Castle Clinton

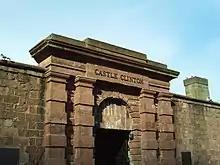
Entrance to Castle Clinton

Moses presented plans for a reconstruction of Battery Park to the Board of Estimate in March 1942, in which the fort was to be replaced by a landscaped promenade. The board voted in favor of removing the fort from Battery Park that June. City officials quickly placed the fort for sale, allowing potential buyers to preserve the fort by relocating it, but the officials rejected the sole bid from a Brooklyn junkyard operator who offered $1,120. The Fine Arts Federation of New York held an architectural design competition in August 1942, soliciting plans for a renovation of Castle Garden. Despite ongoing disputes over the fort's fate, workers began removing metal from Castle Garden on September 25, while the rest of the building remained in place for the time being. The fort's original door, attached to the wall using 768 iron bolts, was also removed.